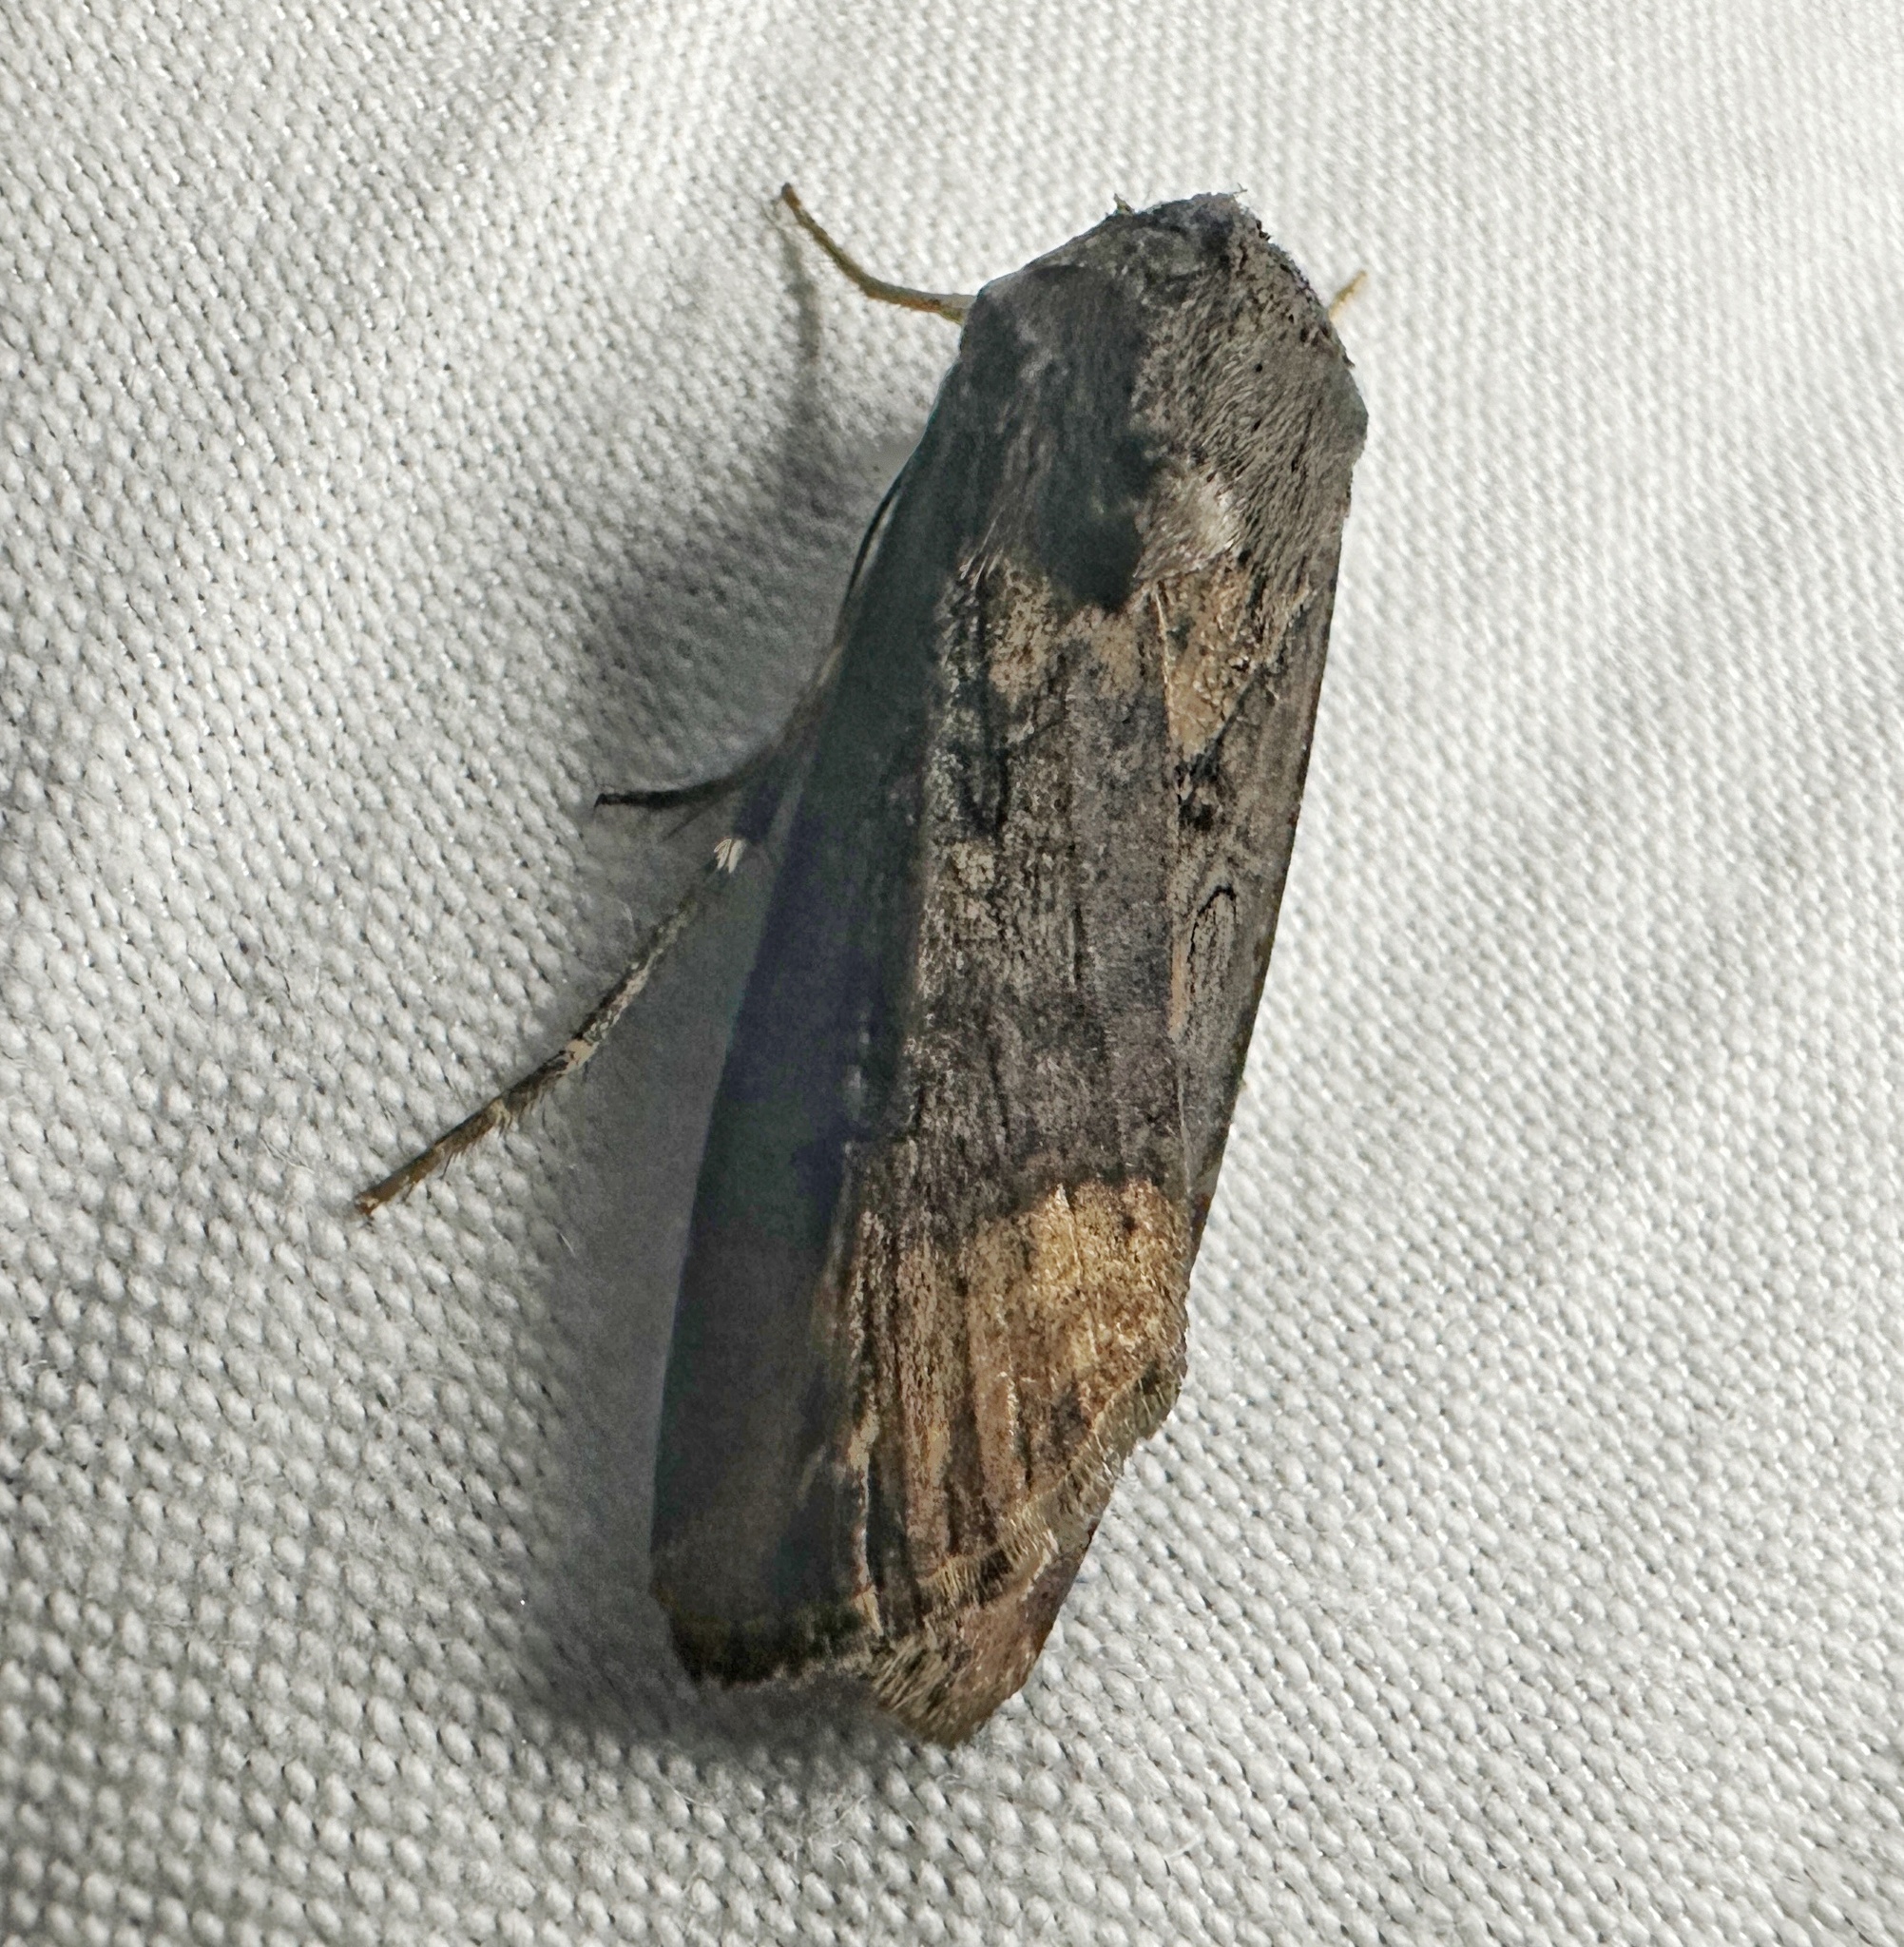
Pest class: cutworms